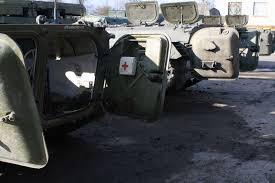
Label: BMP-1